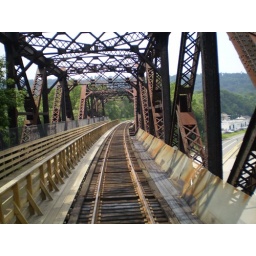
bridge as we cross over it